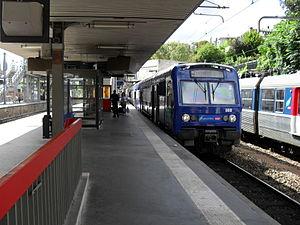
Gare de Saint-Cloud
La ligne U du Transilien, également dénommée La Défense – La Verrière ou plus souvent simplement ligne U, est une liaison tangentielle de train de banlieue qui dessert l'ouest francilien au départ de La Défense. Elle relie le quartier d'affaires de La Défense à la gare de La Verrière, dans le sud-ouest francilien. C'est la seule ligne de trains de banlieue du réseau Transilien qui n'a pas son origine dans une grande gare parisienne.